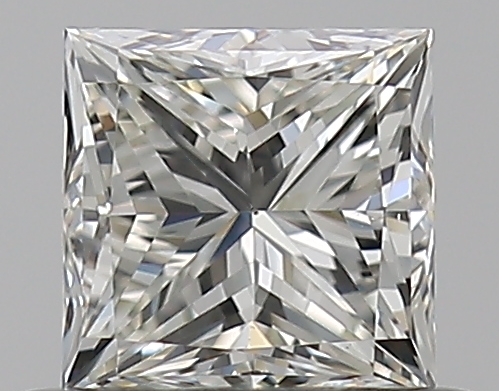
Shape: princess
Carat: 0.5
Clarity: VS2
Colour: J
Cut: GD
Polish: EX
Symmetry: GD
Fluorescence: N
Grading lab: GIA
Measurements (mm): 4.18 x 4.12 x 3.22